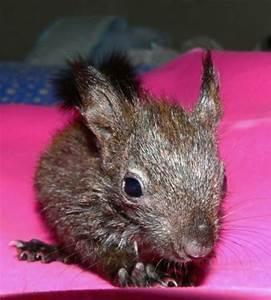
squirrel